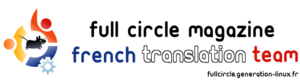
Le logo de l'équipe de traduction française du Full Circle Magazine.
Le Full Circle Magazine est un magazine en ligne anglophone ayant pour sujet la distribution GNU/Linux Ubuntu et ses dérivés Kubuntu, Xubuntu et Edubuntu.